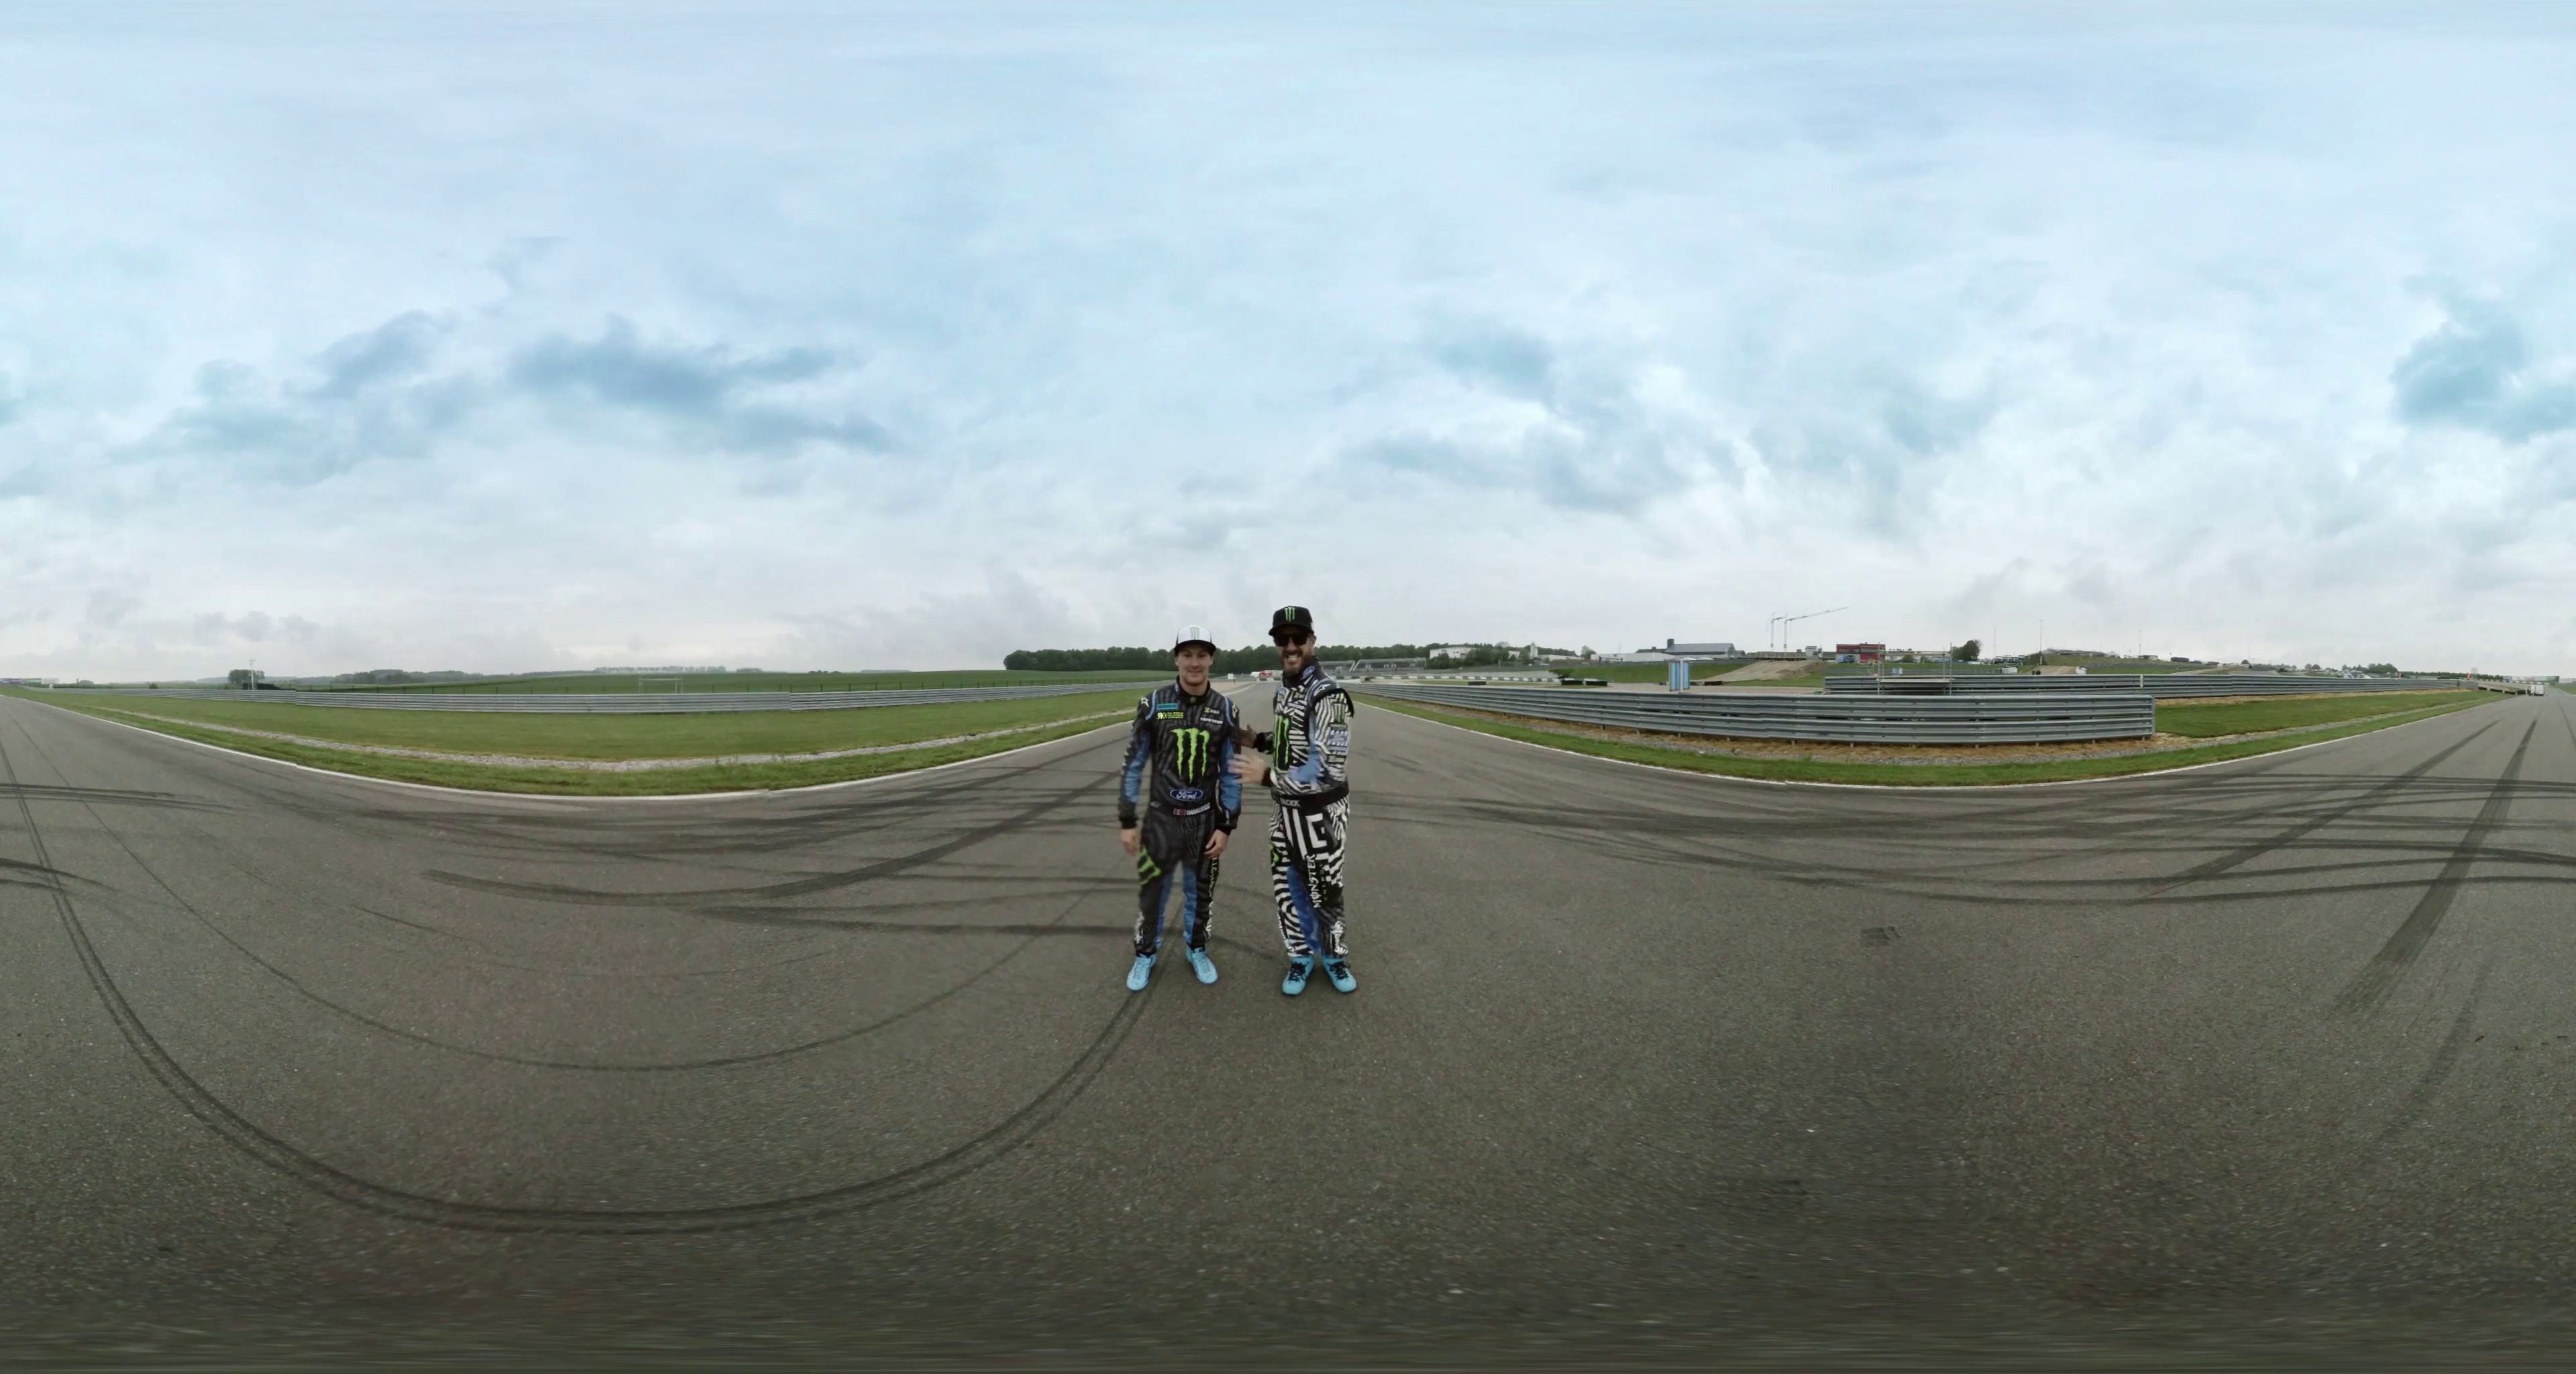
Referred object: A man extending his hands

Referred object: the racing suit with the green Monster logo